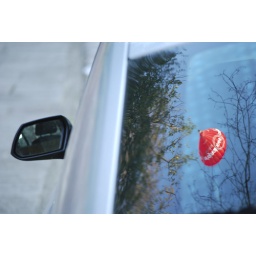
Reflection of a red balloon on a car in Bristol (England)